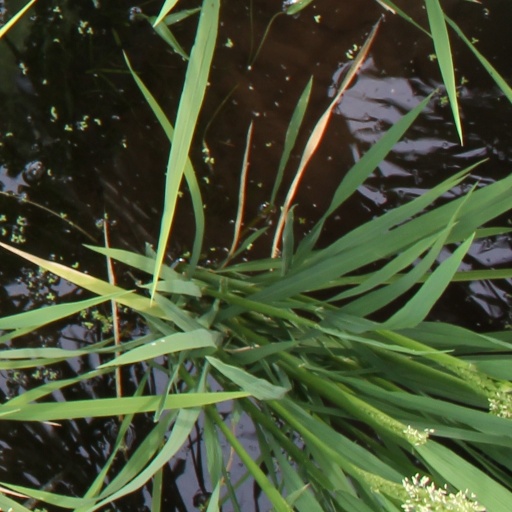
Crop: rice